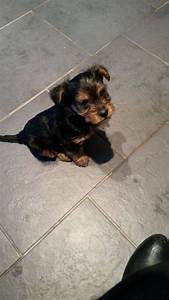
Label: dog